Downtown MRT station

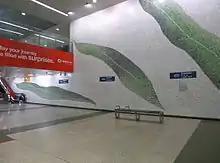
Station artwork

"Leaves" by Jason Lim is a mosaic of six leaves displayed at this station as part of the Art-in-Transit programme, a public art showcase which integrates artworks into the MRT network. While the leaves on a macroscopic level guide commuters to the platforms, the close-up view shows a series of plant cells reflecting how local businesses are connected. The work was inspired by the structure of bamboo leaves; bamboo is significant in Asian economies and cultures, representing integrity and resilience.